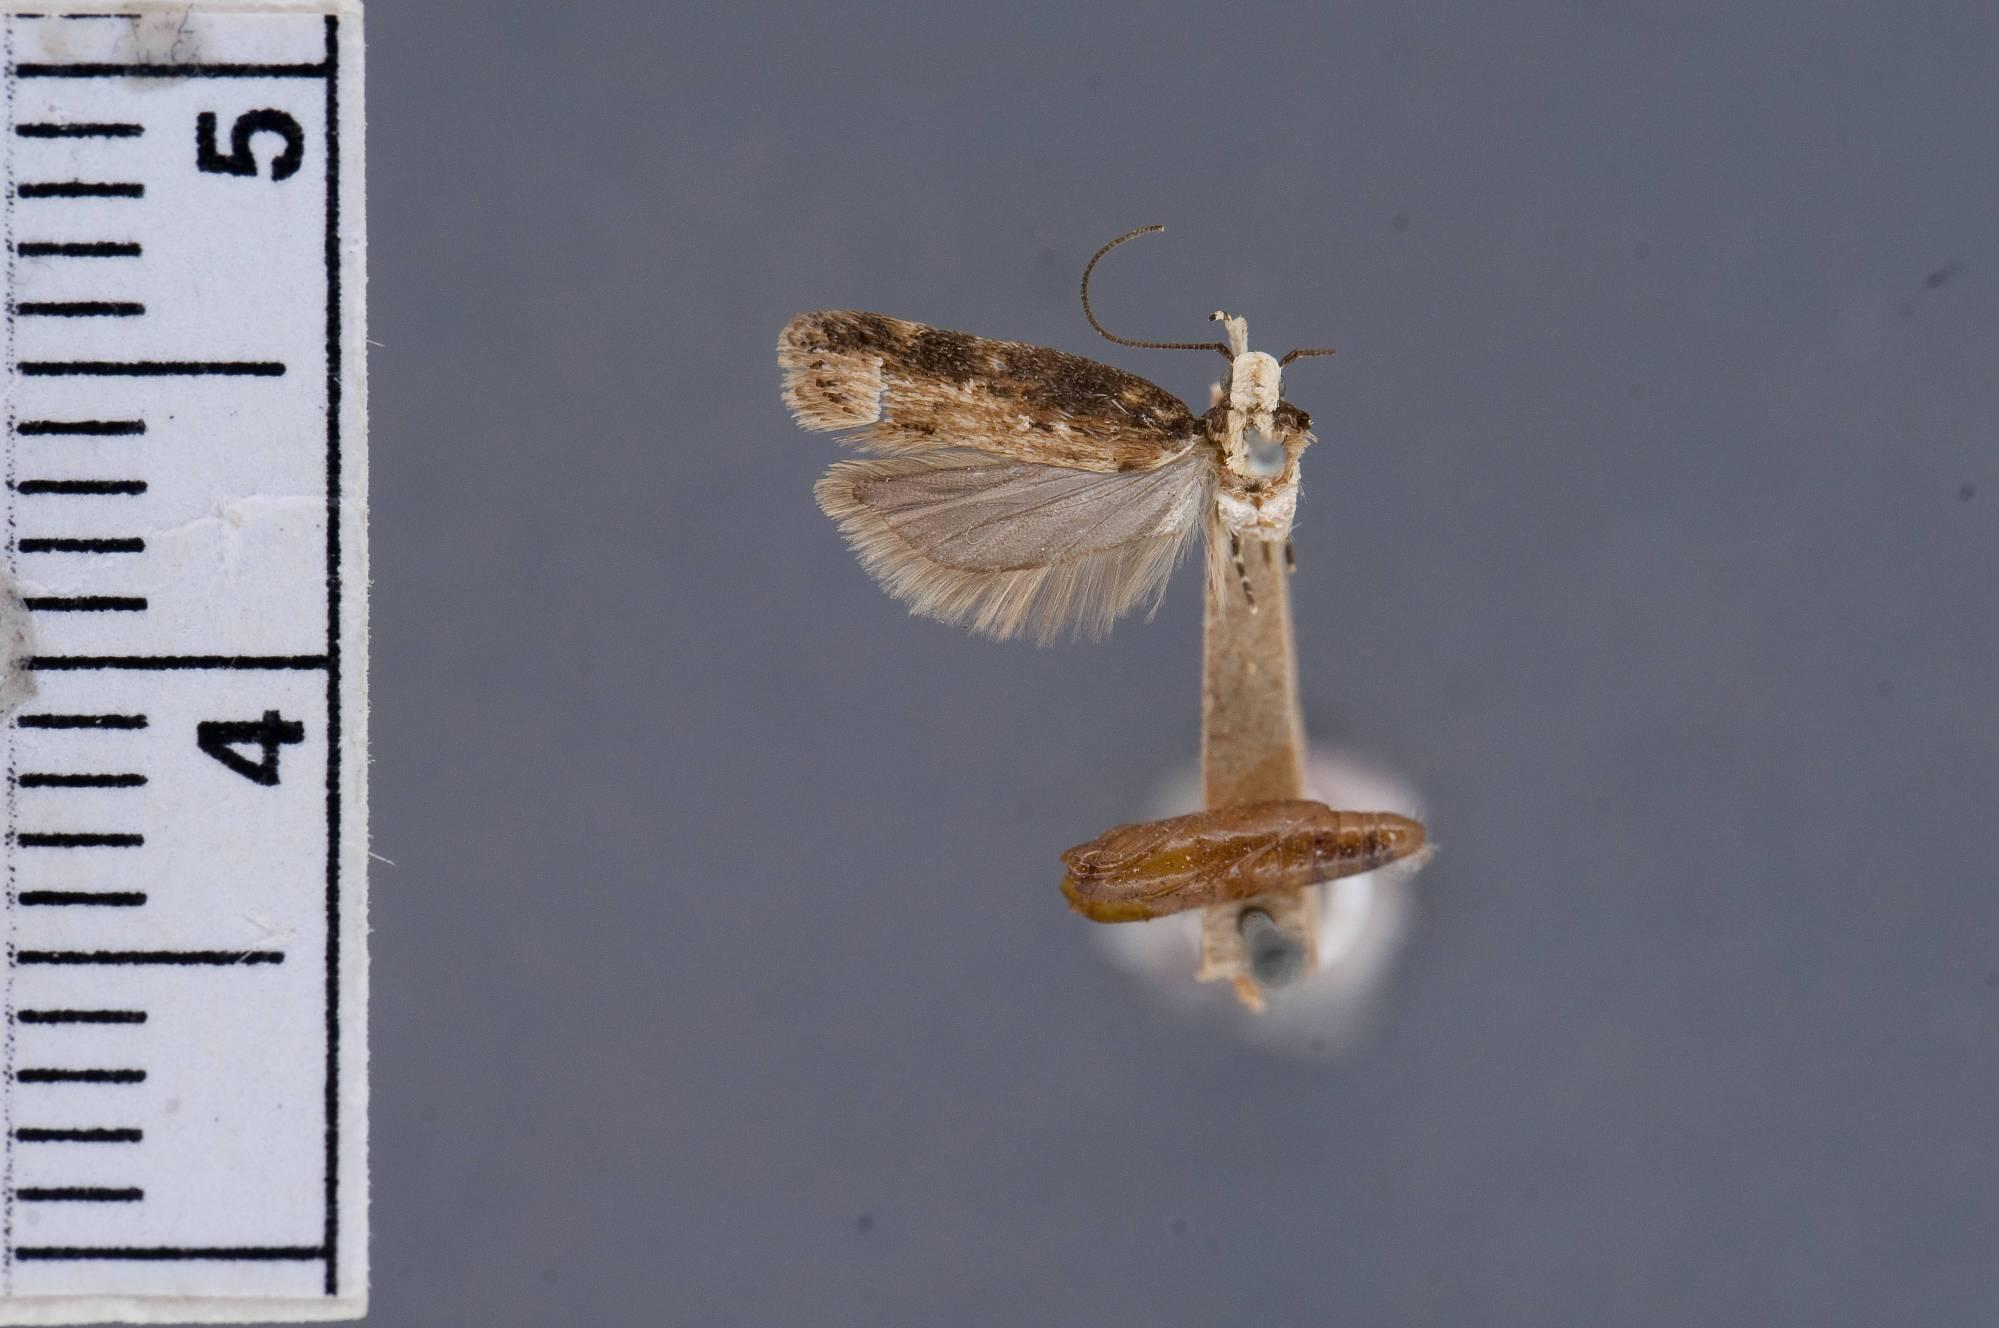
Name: Gelechia hibiscella
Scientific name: Gelechia hibiscella Busck, 1903
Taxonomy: Animalia, Arthropoda, Insecta, Lepidoptera, Glossata, Gelechiidae, Gelechiinae
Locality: [Not Stated], District of Columbia, United States
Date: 8 Nov 1884